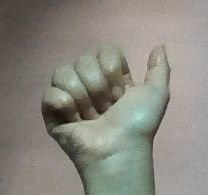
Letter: dhad